Latin Kings

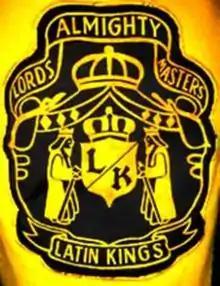
Latin Kings sweater patch

The Latin Kings were founded in the Humboldt Park area of Chicago in 1954 by Ramon Santos as the Imperials, a Puerto Rican progress movement with the goal of overcoming racial discrimination. With the Latino community facing constant violence from Greek and Italian greaser gangs, the Imperials merged with various other Puerto Rican and Mexican street gangs to form the Latin Kings, key developments in the history of gangs in Humboldt Park. With its original focus being on fighting back against discrimination, the gang would later, however, devolve into a criminal enterprise operating throughout the United States. There are two umbrella factions: the King Motherland Chicago (KMC) – also known as King Manifesto and Constitution – and Bloodline, formed in New York City in 1986. All members of the gang identify themselves as Latin Kings.